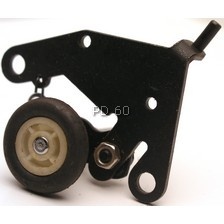
Bobbin Winder # BW653
Bobbin Winder # BW653 Fits most Tawain machines.
Brand: Sew4Less
Category: Arts & Entertainment > Hobbies & Creative Arts > Arts & Crafts > Art & Crafting Tool Accessories > Spinning Wheel Accessories > Bobbin Winders